Marie Corelli

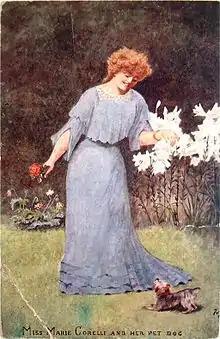
Miss Marie Corelli and her pet dog

Mary Mills was born in London to Mary Elizabeth Mills, a servant of the Scottish poet and songwriter Dr Charles Mackay, her biological father, who was married to another woman at the time of young Mary's conception. After his first wife died, he married Mary Elizabeth, whereupon their daughter Mary took the "Mackay" surname. For the rest of her life, Mary / Marie would attempt to conceal her illegitimacy, and to that end disseminated a number of romantic falsehoods about her parentage and upbringing, including stories of adoption or descent from the Italian nobility. Her unreliability as a narrator complicates the task of reconstructing her biography. Recent research suggests that Corelli may even have been adopted by Mackay and Mills from another family, the Codys.